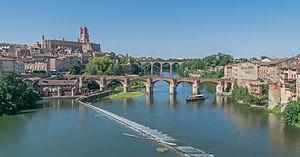
Albi est une commune du Sud-Ouest de la France, chef-lieu du département du Tarn en région Occitanie et le siège de l'archidiocèse d'Albi, Castres et Lavaur.